Linda Lopez (judge)

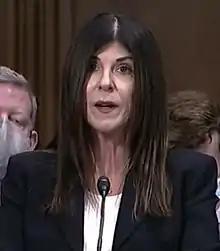

Linda Lopez (born 1968) is an American attorney serving as a United States district judge of the United States District Court for the Southern District of California. She previously served as a magistrate judge of the same court.